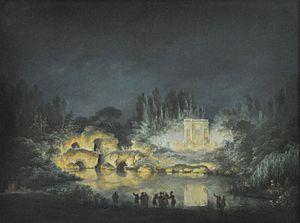
Illumination du pavillon du belvédère - 1781 - Claude-Louis Châtelet